Nansen Island

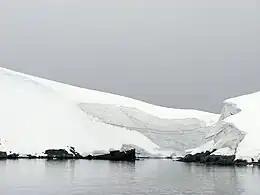
Enterprise Island

This island and Nansen Island were first charted as one feature and named "Ile Nansen" by the BelgAE under Gerlache in 1898.